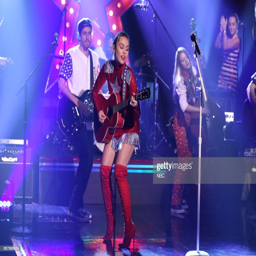
pop artist performs composition --